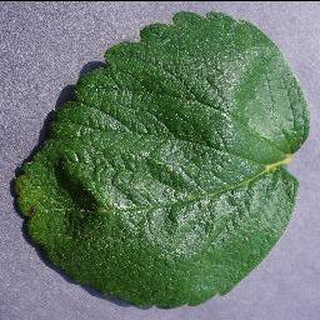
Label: healthy_strawberry